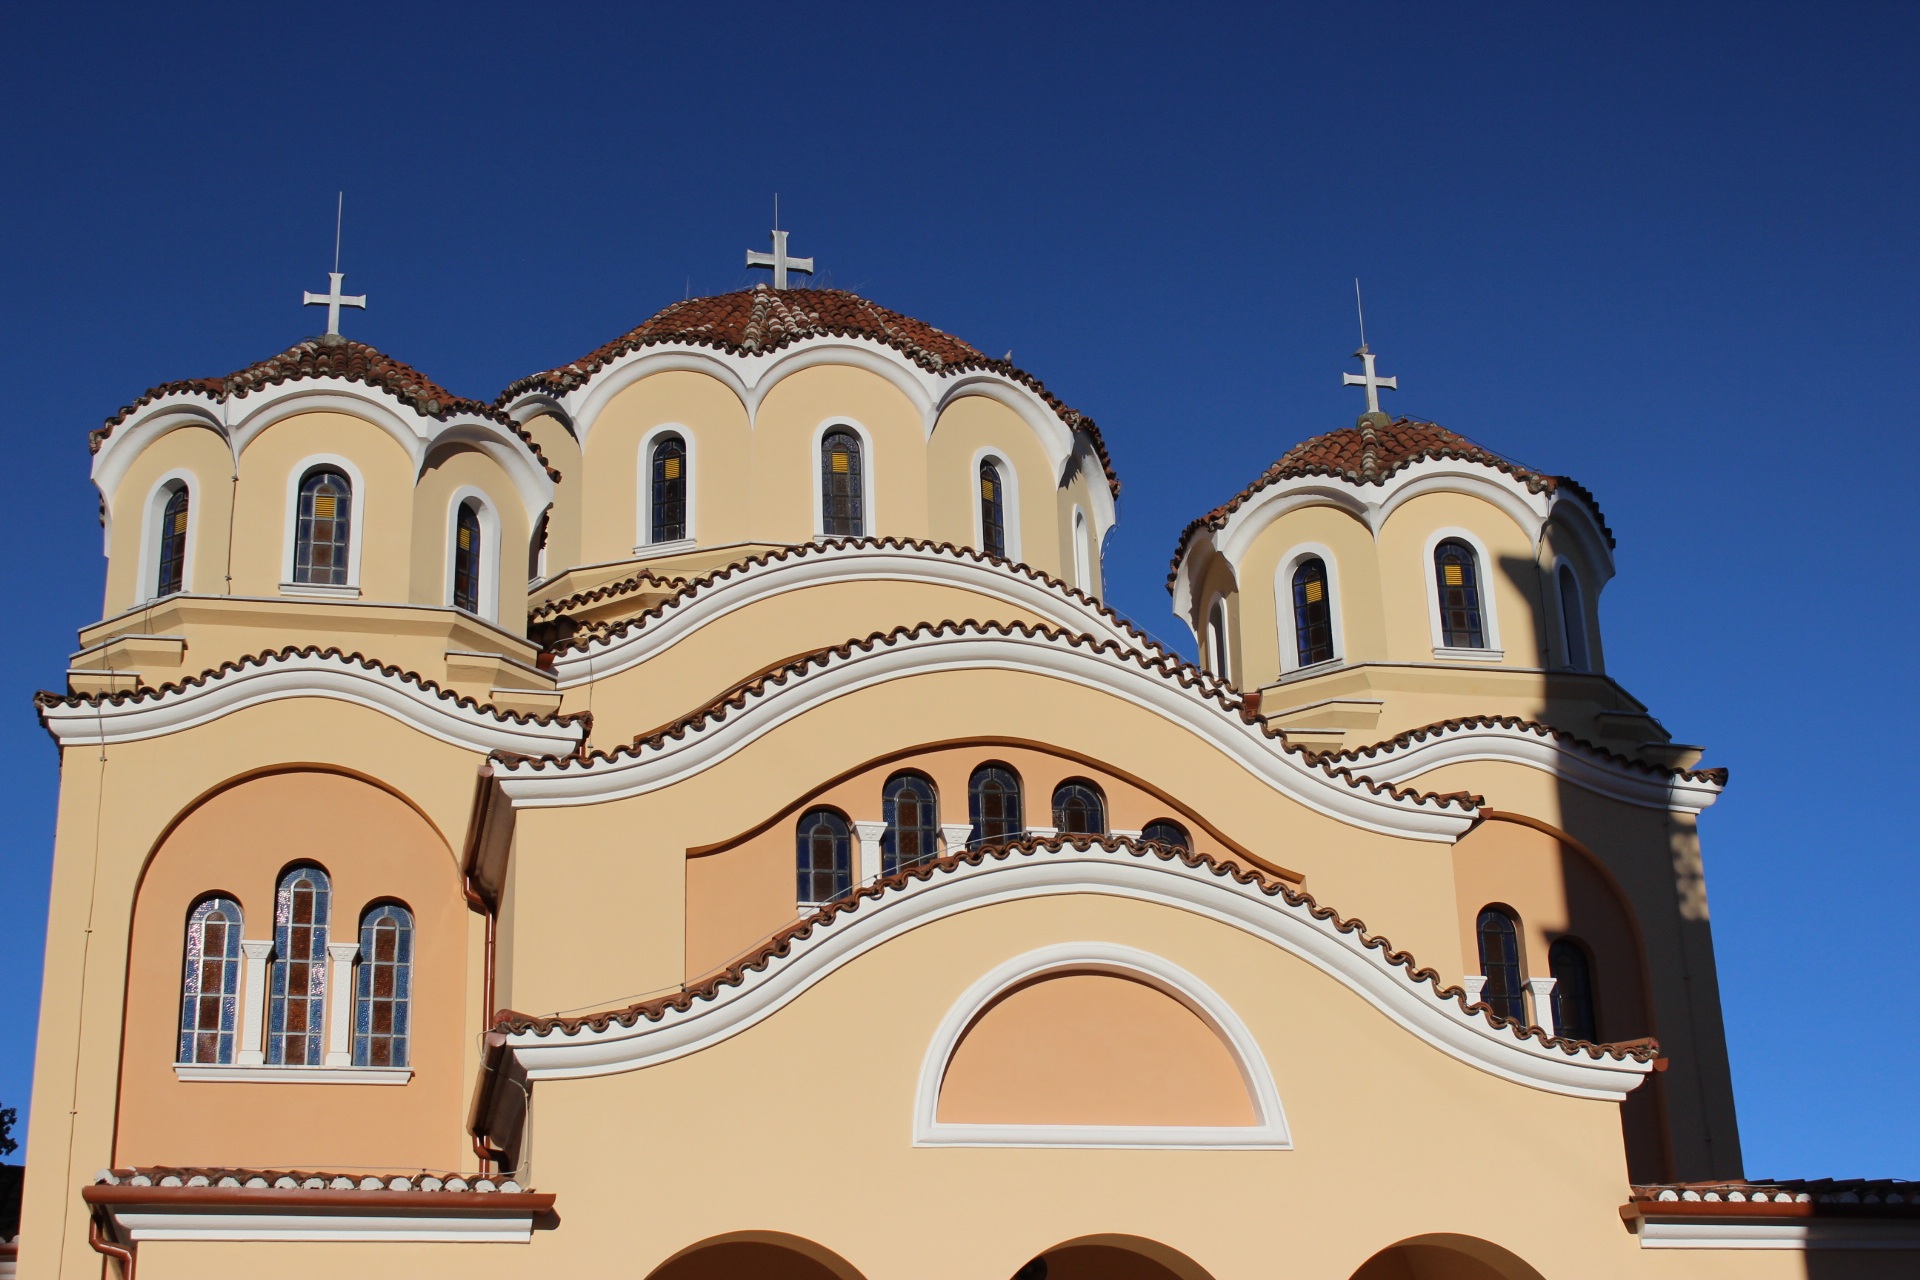
building, facade, church, cathedral, christian, place of worship, religious, catholic, synagogue, christianity, worship, christian church, byzantine architecture, spanish missions in california